Laurenz Janscha

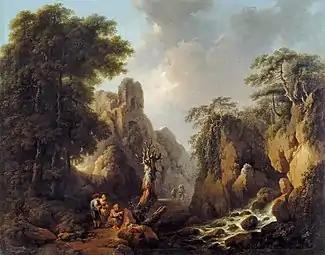
Imaginary Landscape with Ruins

Laurenz Janscha, originally Lovro Janša (30 June 1749 – 1 April 1812), was a Slovenian-born Austrian landscape painter and engraver.